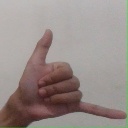
अक्षर: द